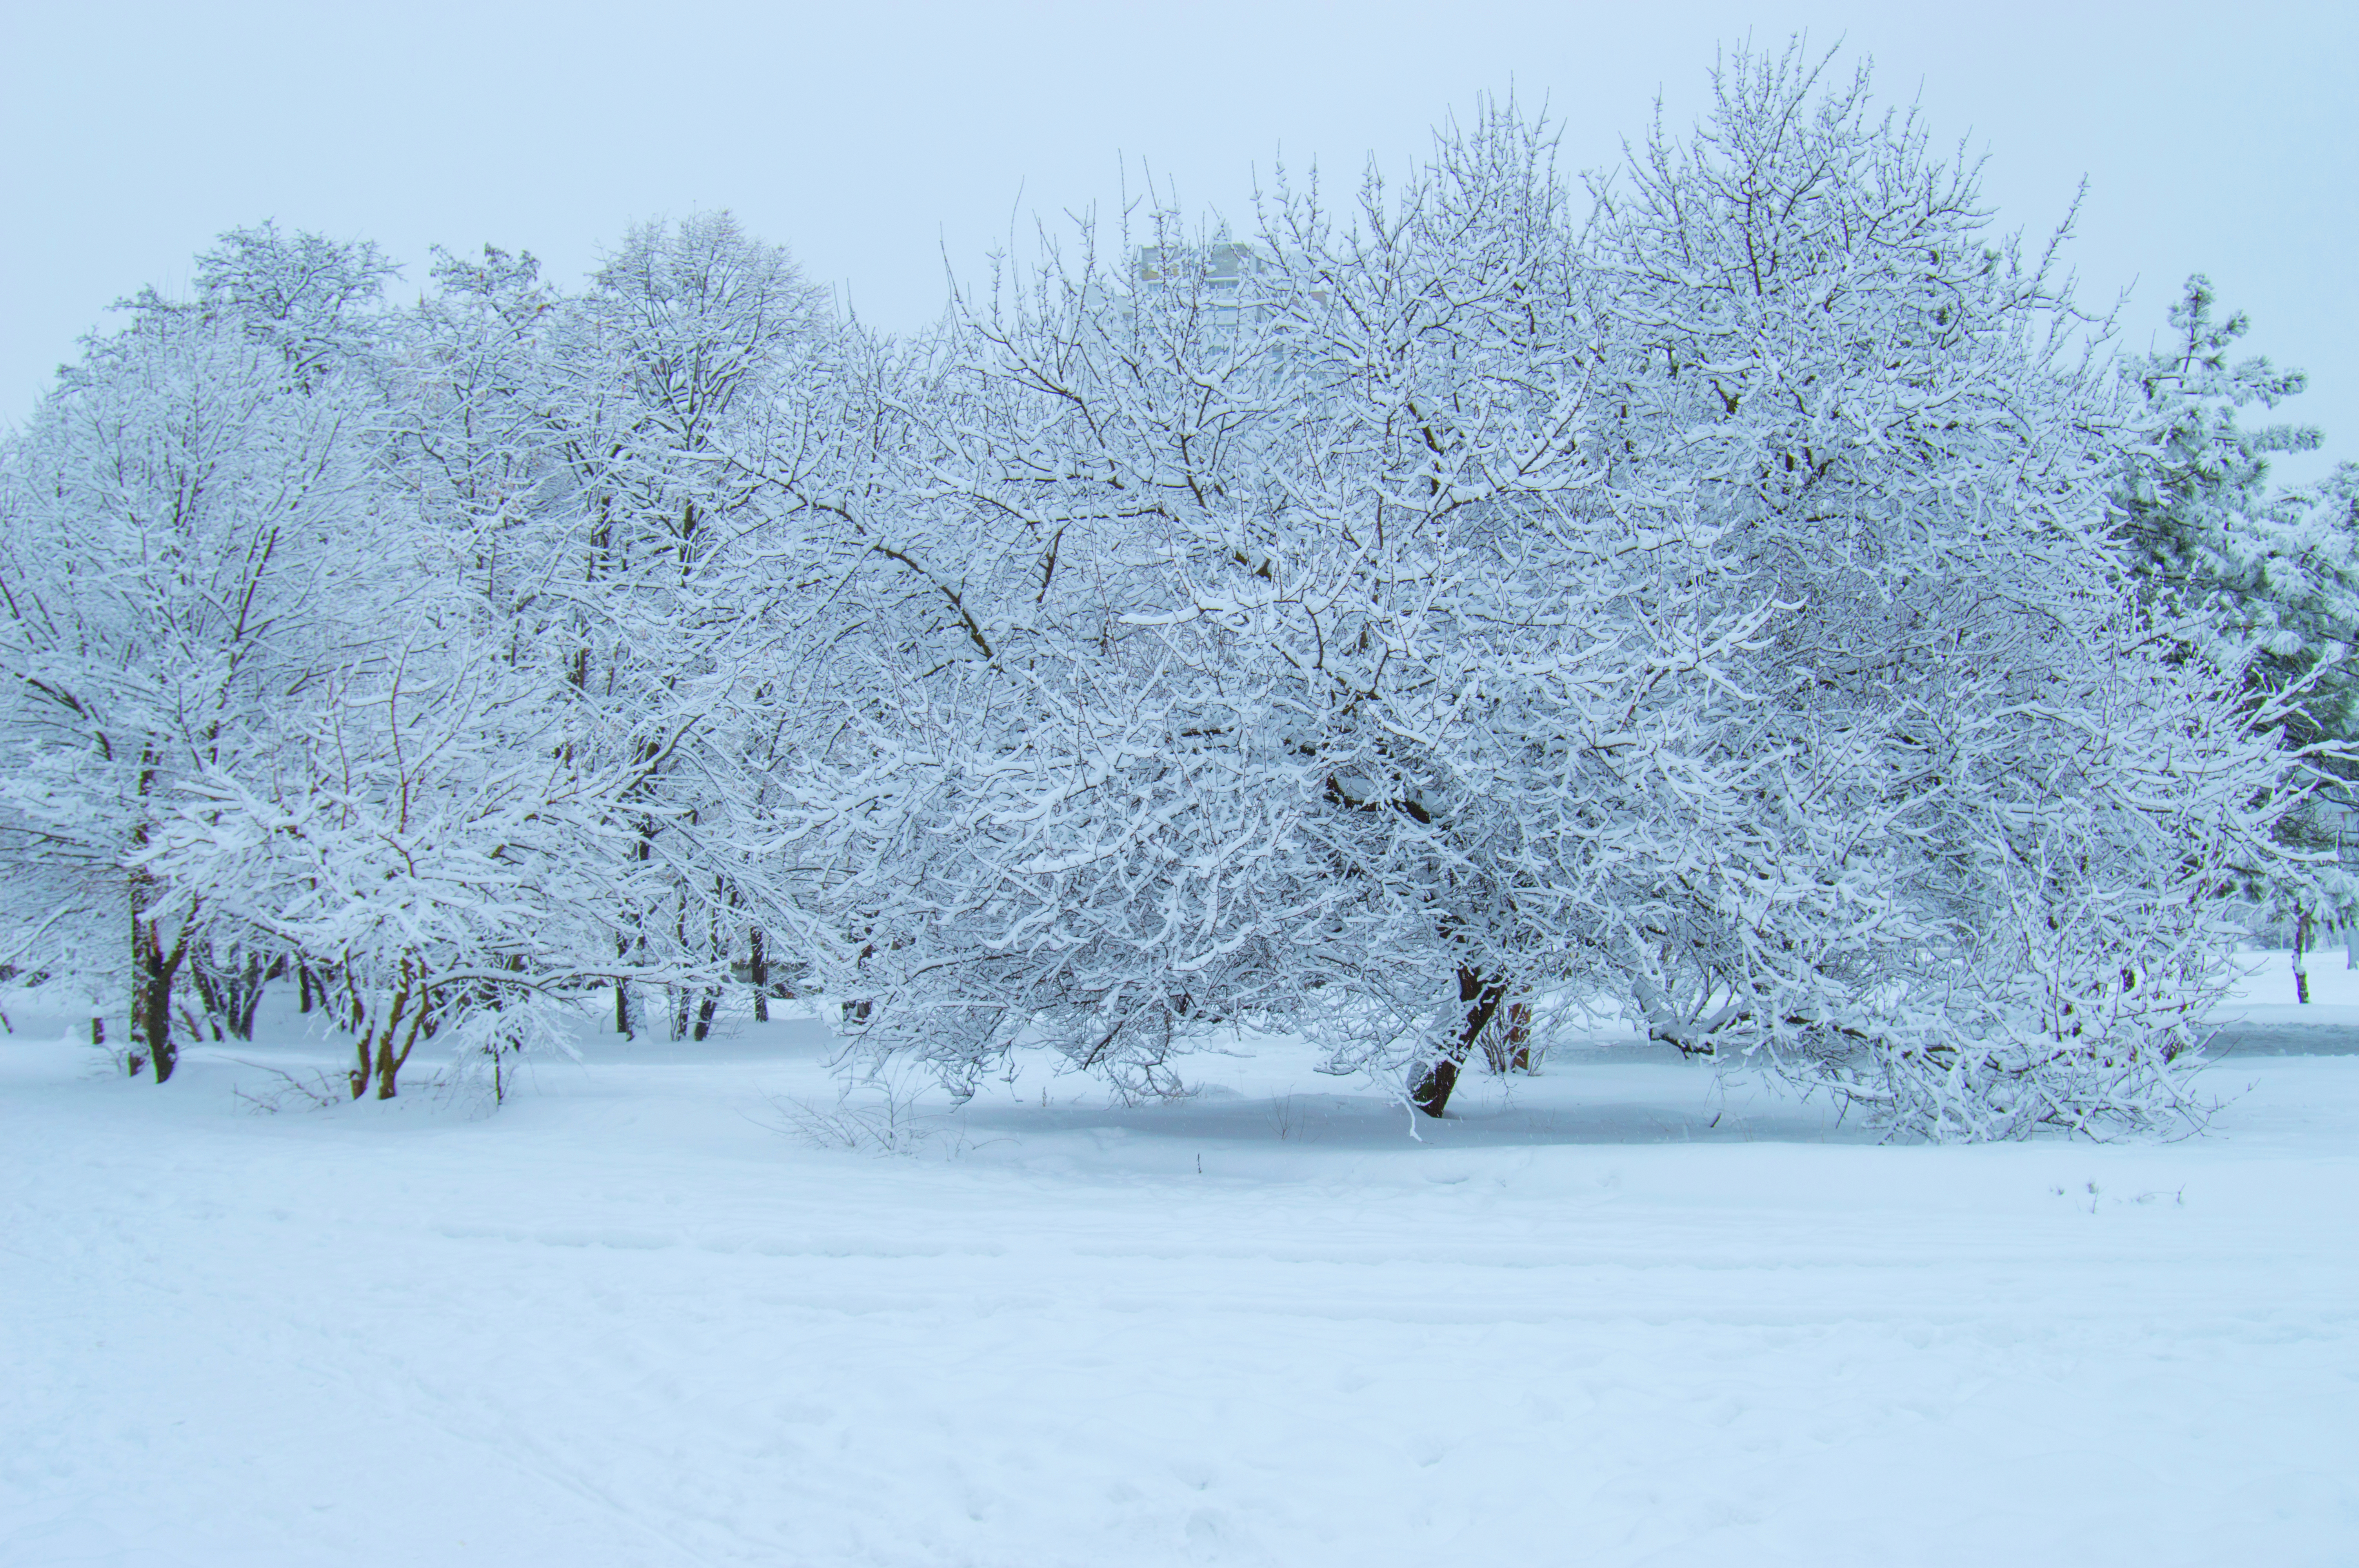
winter, snow, frost, tree, freezing, woody plant, sky, branch, geological phenomenon, blizzard, winter storm, ice, fir, landscape, pine family